Varadhanayaka

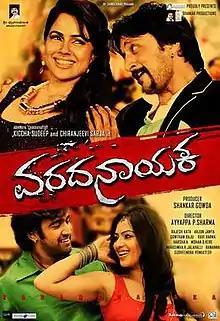
Theatrical release poster

Varadhanayaka is a 2013 Indian Kannada-language action film directed by Ayyappa P. Sharma and stars Sudeepa, Chiranjeevi Sarja, Sameera Reddy and Nikesha Patel. The film marks the Kannada debut of Sameera Reddy. The movie is a remake of 2007 Telugu movie "Lakshyam". Arjun Janya is the music director of the film. Shankare Gowda has produced the venture under Shankar Productions banner.